National Afro-Peruvian Museum

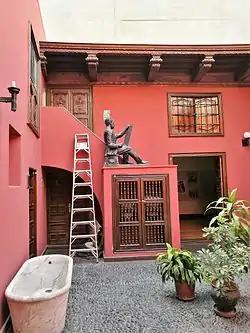
National Afro-Peruvian Museum

The National Afro-Peruvian Museum is a museum dedicated to the acquisition, preservation and exhibition of objects related to the history of African descendants in Peru. Its headquarters is located in the House of the Thirteen Coins located on Ancash Street in the historic centre of Lima. It was inaugurated on 4 June 2009.